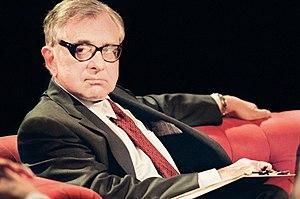
Bernard Nathanson, né le 31 juillet 1926 à New York et mort le 21 février 2011, est un médecin américain.